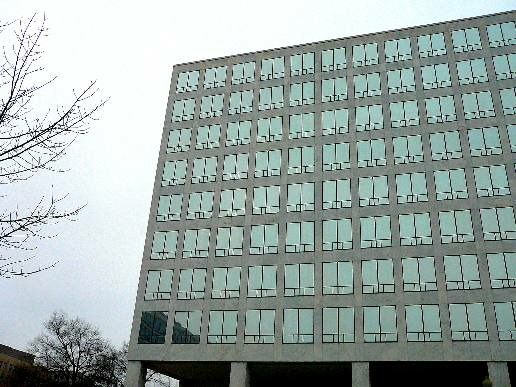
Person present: No